Storm Prediction Center

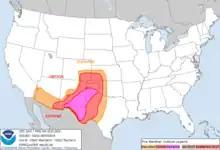
Day 1 Fire Outlook map issued by the Storm Prediction Center on April 10, 2019, depicting extremely critical fire conditions over portions of New Mexico and Texas

SPC mesoscale discussions for a high-impact and high-confidence strong tornadoes (EF2+) or winds greater than are called meso-gamma mesoscale discussions. Meso-gamma mesoscale discussions are rarely issued by the SPC. , the Storm Prediction Center has issued 44 meso-gamma mesoscale discussions.